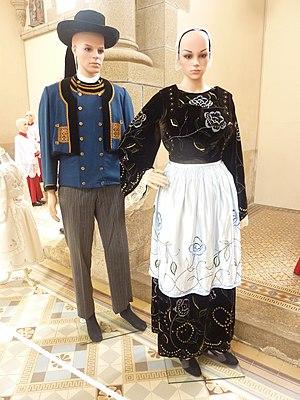
Costumes traditionnels du Cap Sizun (exposition chapelle Saint-Vincent à Pont-Croix en 2017)
Le cap Sizun est l'extrémité occidentale de la Cornouaille, dans le sud-ouest du Finistère en Bretagne, dont la capitale est Pont-Croix.
Beuzec-Cap-Sizun [bøzɛk kap sizœ̃] est une commune française du département du Finistère, en région Bretagne.